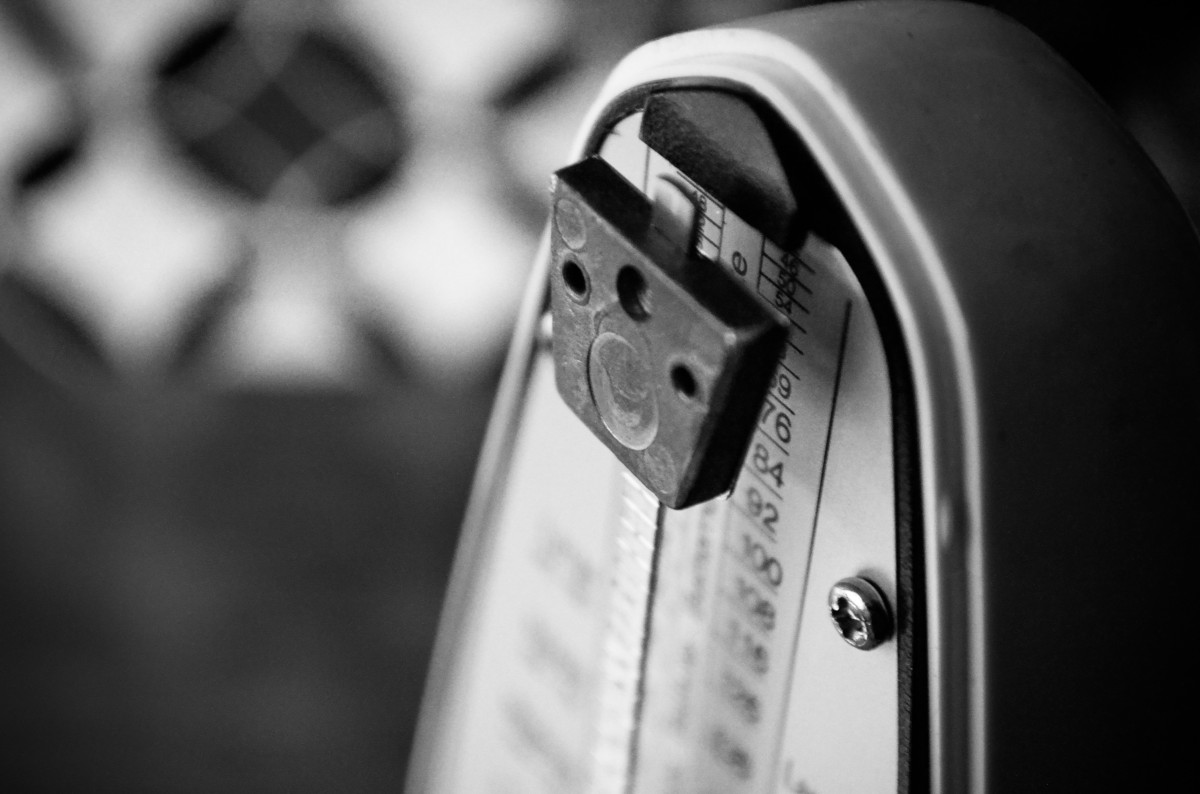
Tags: light, black and white, wheel, darkness, close up, monochrome photography, film noir